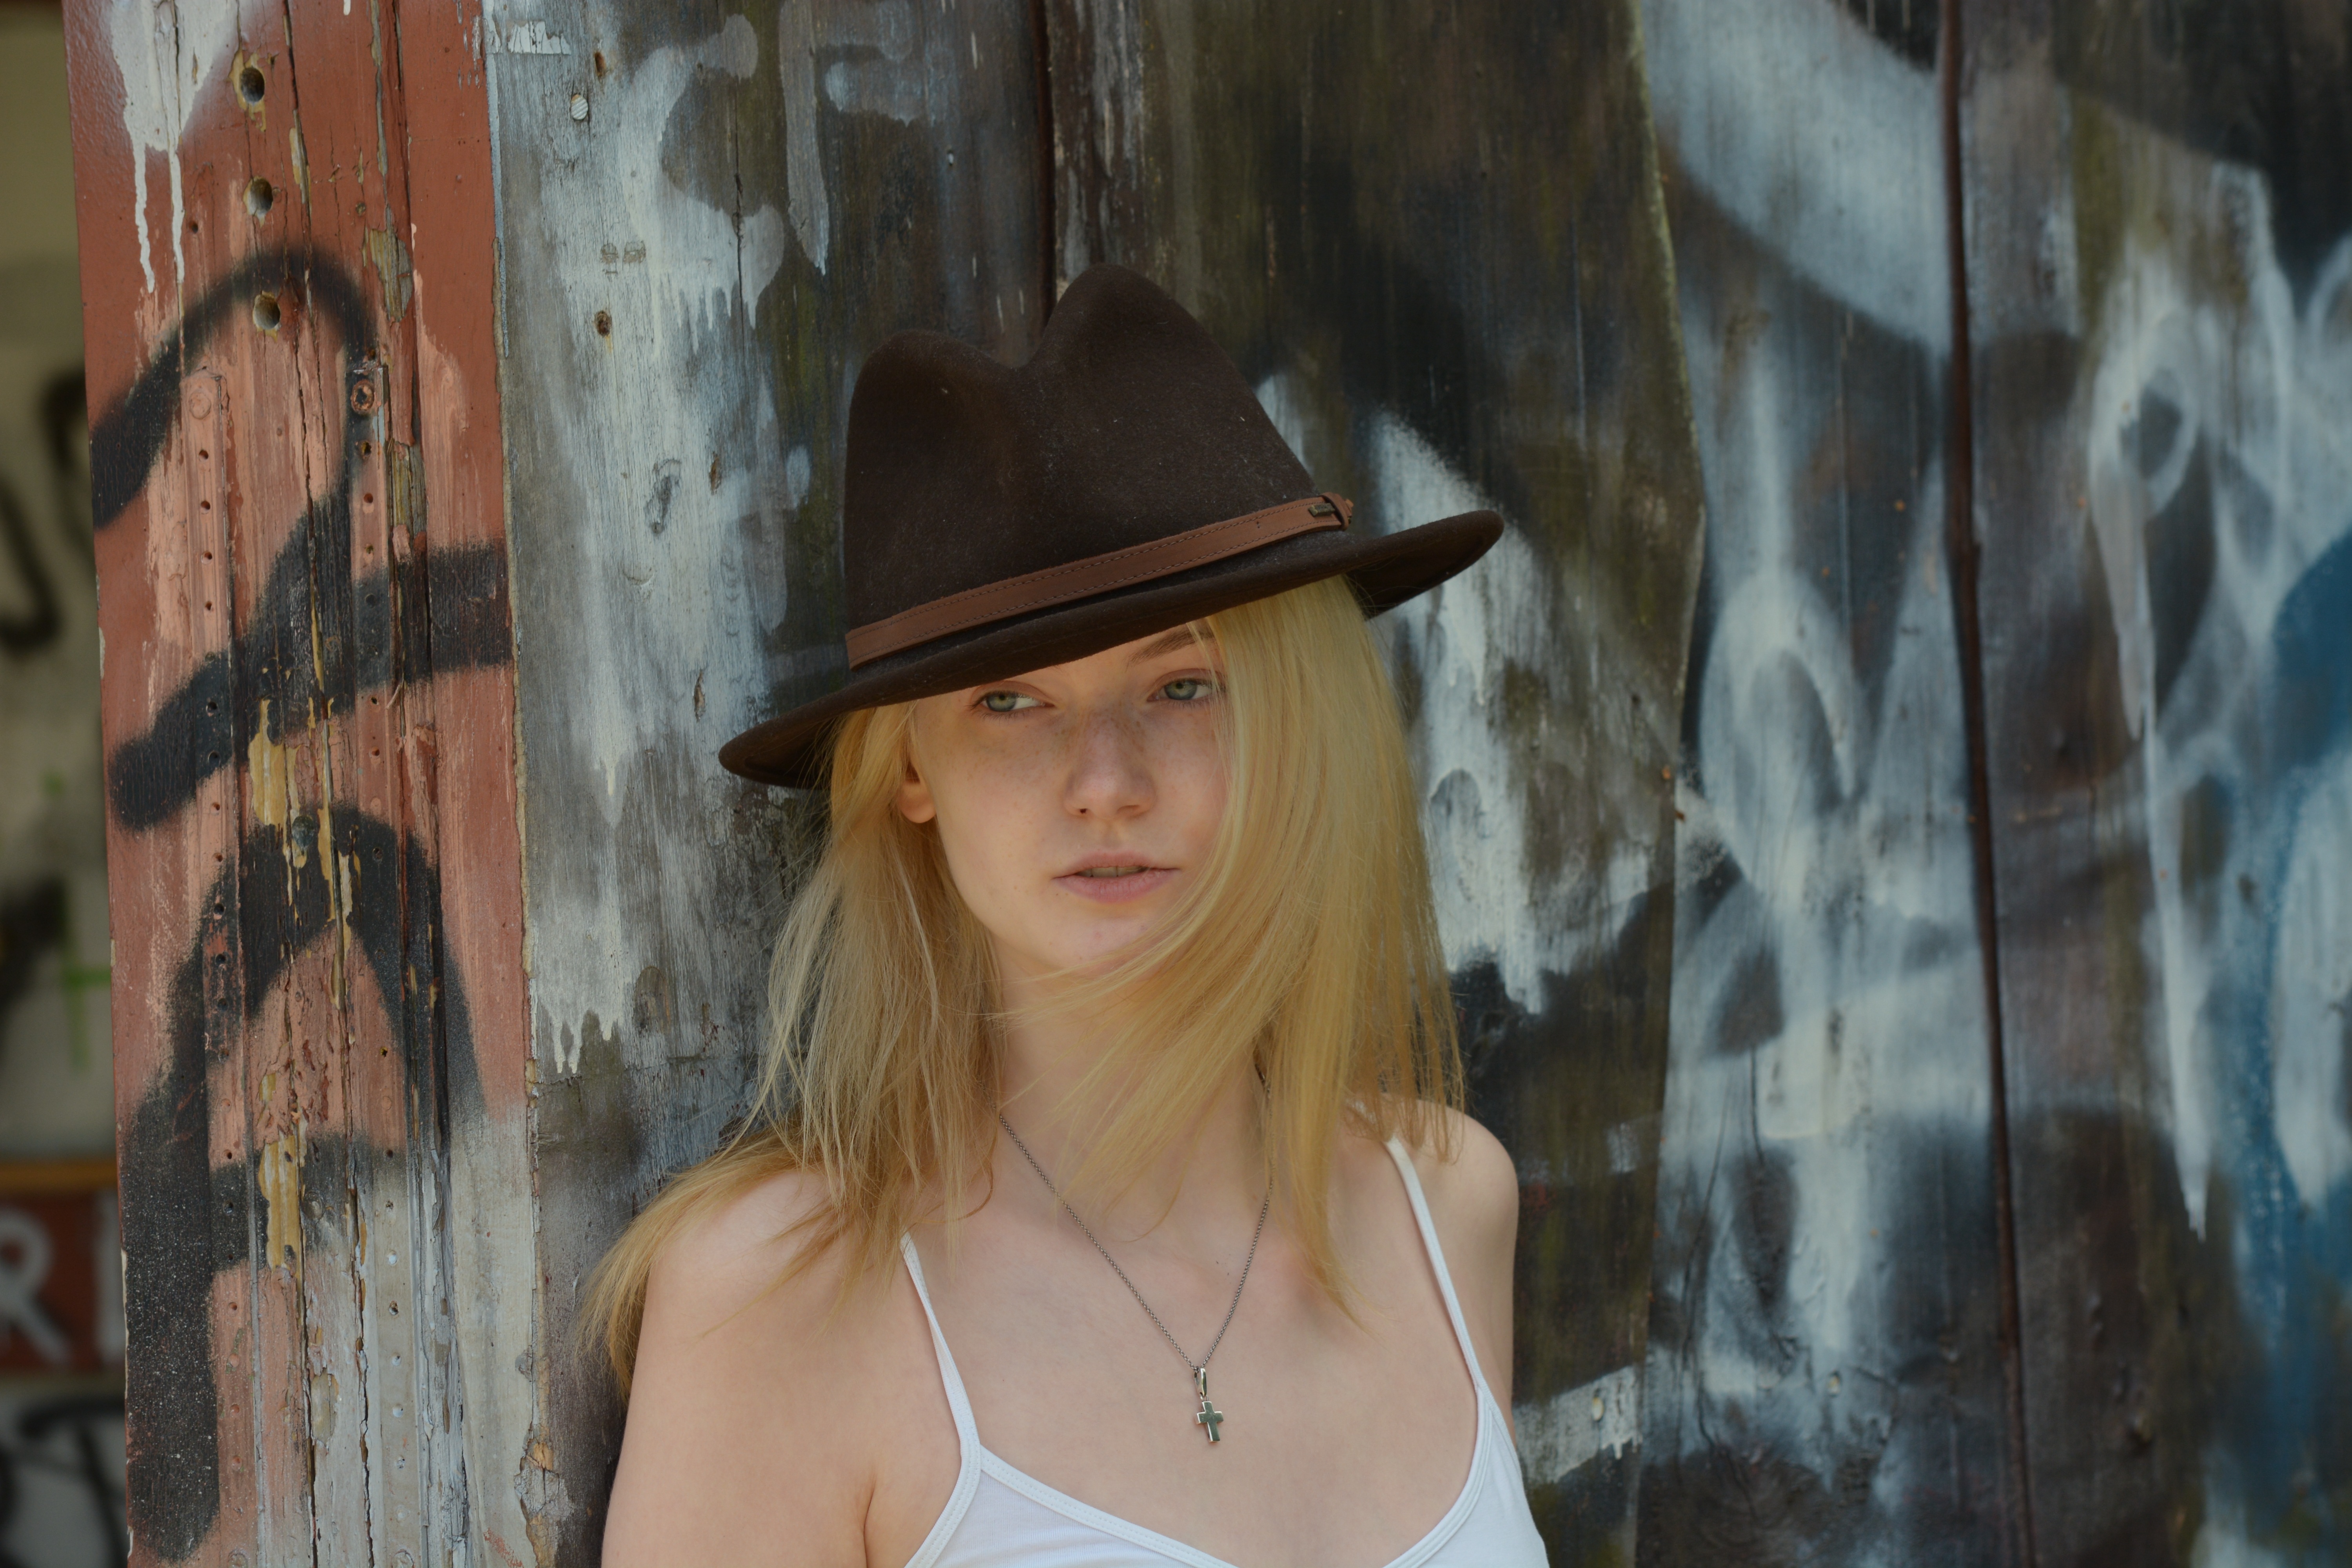
person, girl, woman, hair, female, portrait, model, young, spring, color, fashion, clothing, lady, face, shooting, temple, eye, photograph, pose, snapshot, beauty, pretty, cheeky, female model, young woman, natural light